Mińsk Mazowiecki

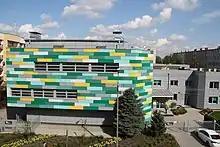
Art school

In 1768, the restrictions on permanent residence for Jewish people in Mińsk had been lifted. From the 19th century to the 1930s, it became very popular. Before the Second World War, there were thousands of Jews living in Mińsk, and they had a general synagogue and smaller temples. The Novominsk hasidic dynasty was founded here in the late 19th century by Rabbi Yaakov Perlow, a descendant of the Baal Shem Tov.